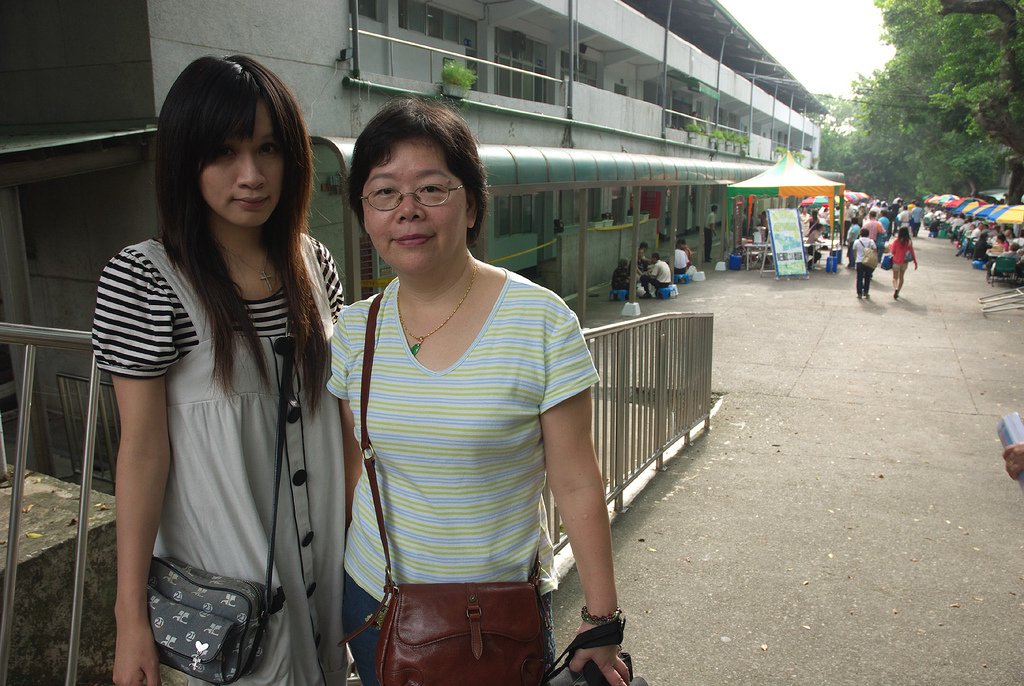
Label: not_food